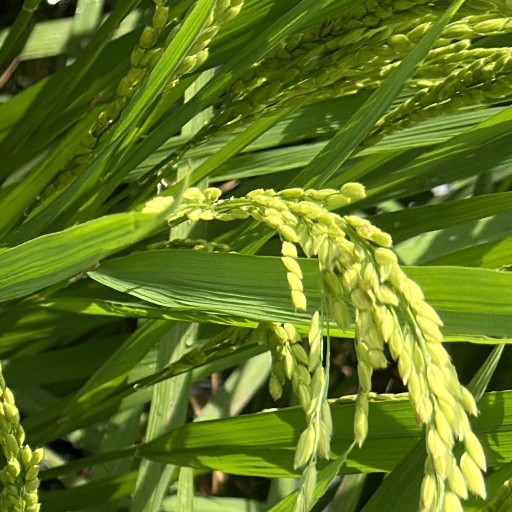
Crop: rice